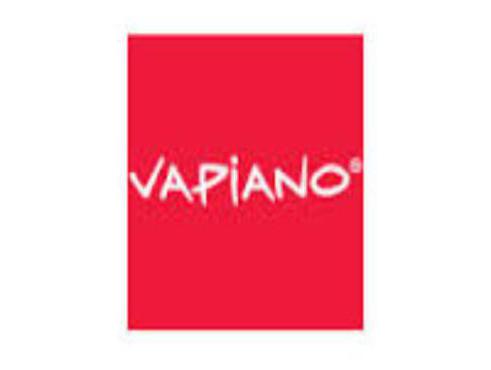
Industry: Food